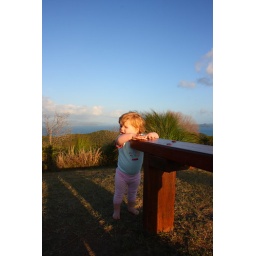
Jess did not like standing on the pebbles in bare feet!